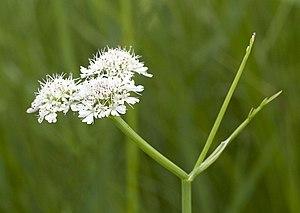
Oenanthe fistulosa, inflorescence
L'Œnanthe fistuleuse est une espèce de plantes herbacées vivaces ou bisannuelles de la famille des Apiacées, que l'on peut rencontrer dans les prairies longuement inondables et les roselières. Sa répartition est eurasiatique. Elle est en régression du fait de la diminution des surfaces en zone humide ou leur dégradation. Comme toutes les espèces du genre, elle est toxique par ingestion.